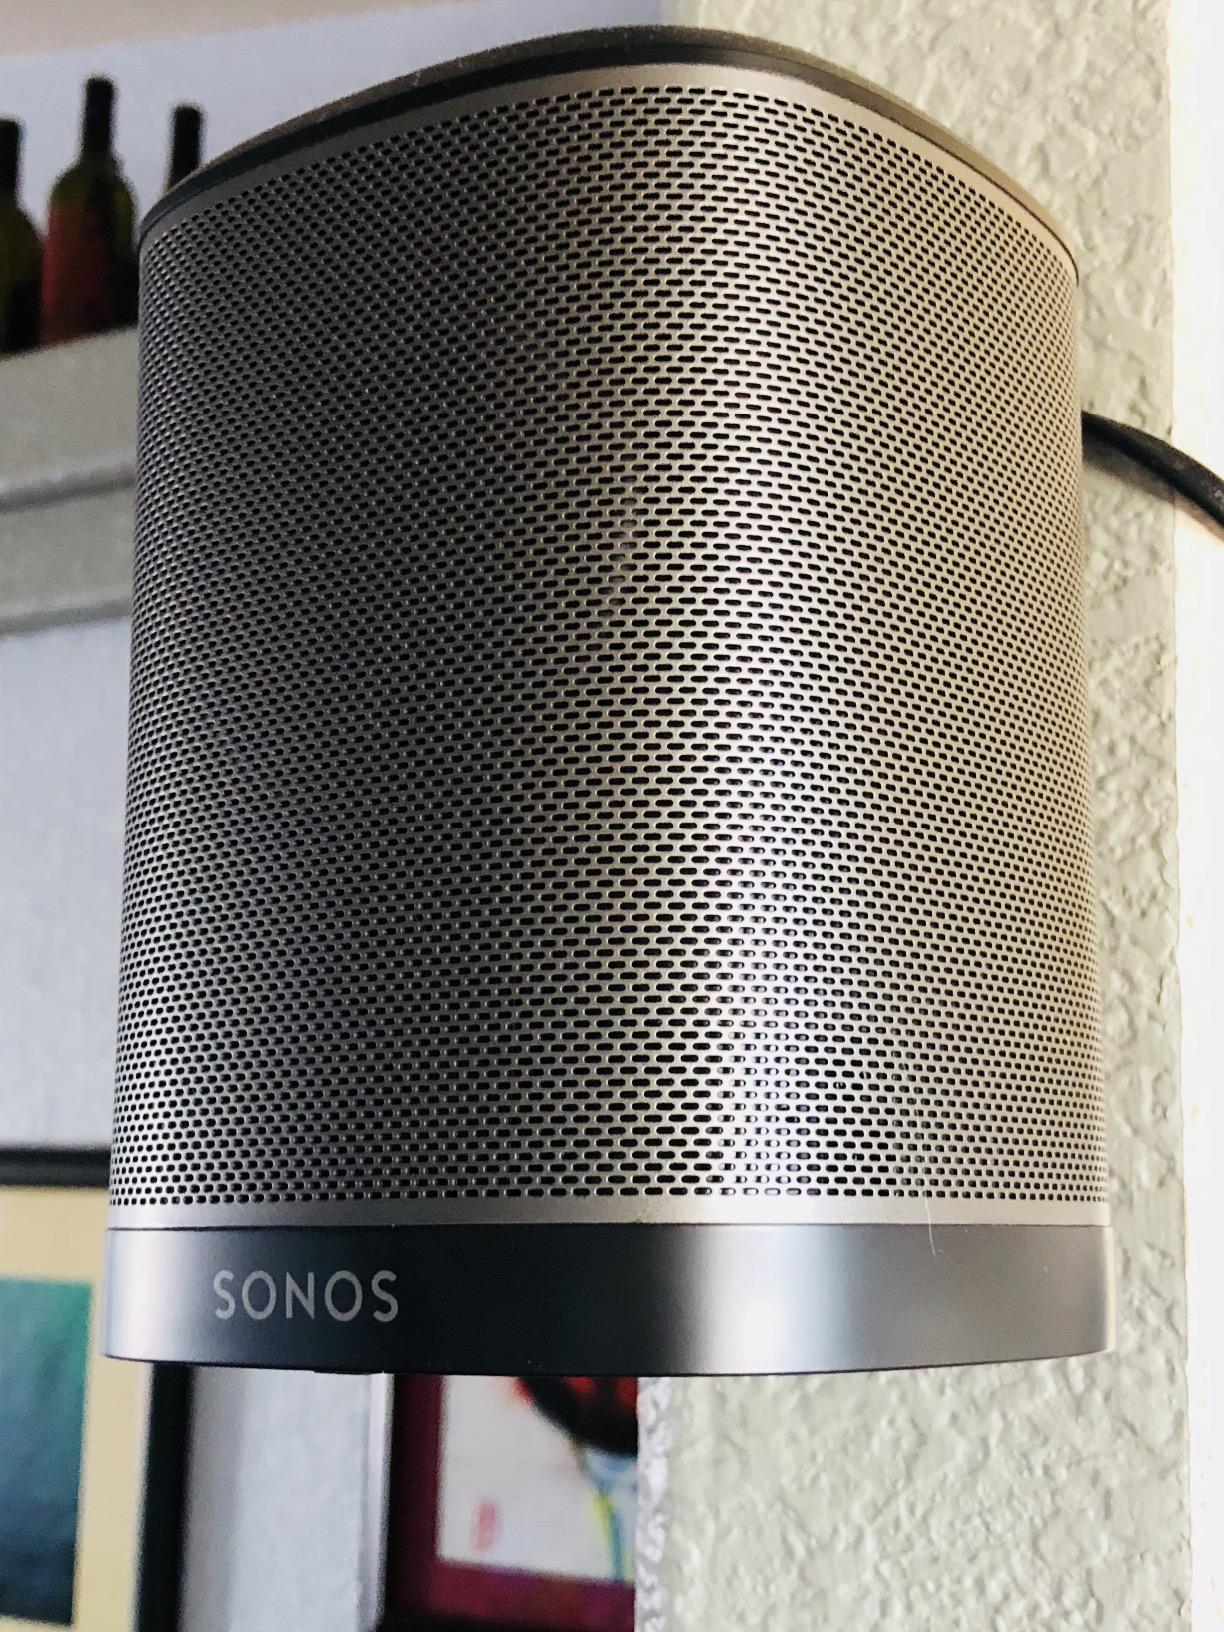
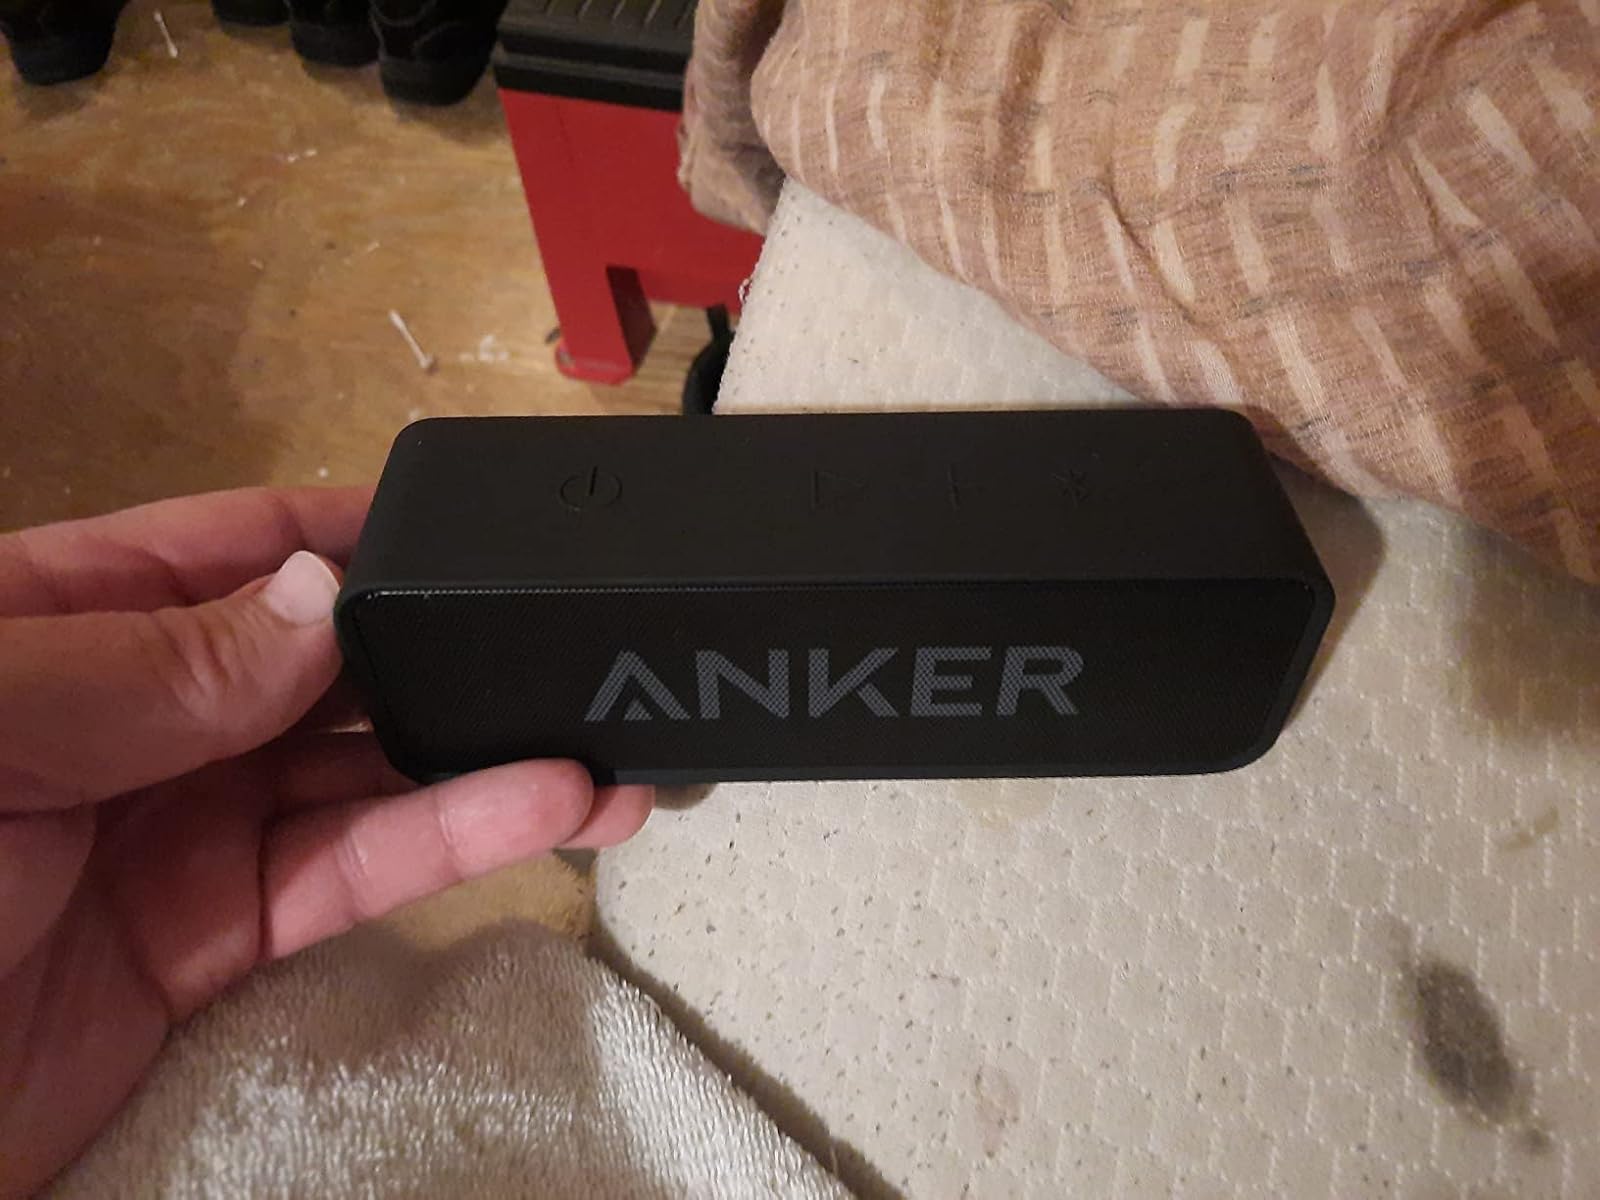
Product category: speaker
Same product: no